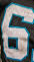
Number: 6